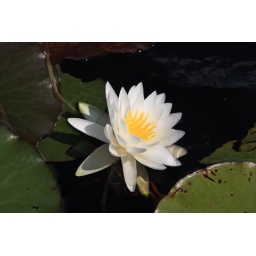
The white water lily are in bloom and so beautiful.